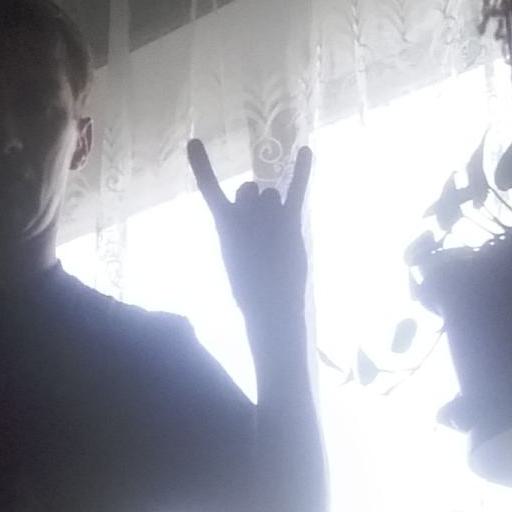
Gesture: rock